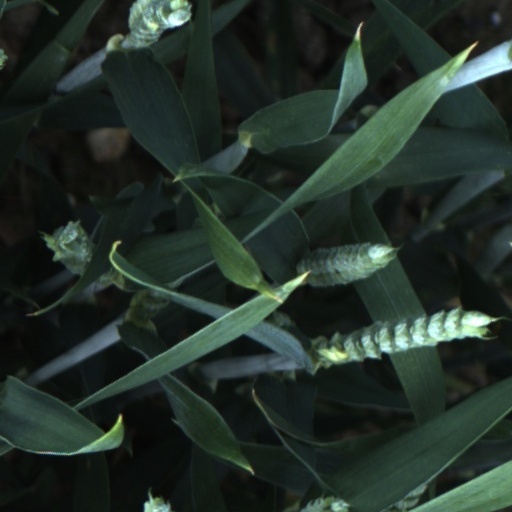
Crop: wheat